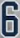
Number: 6